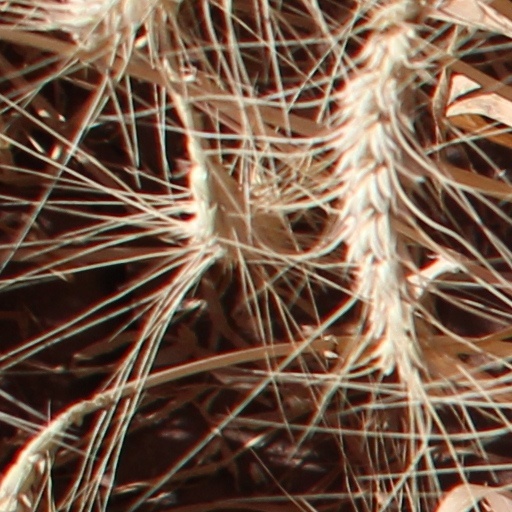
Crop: wheat